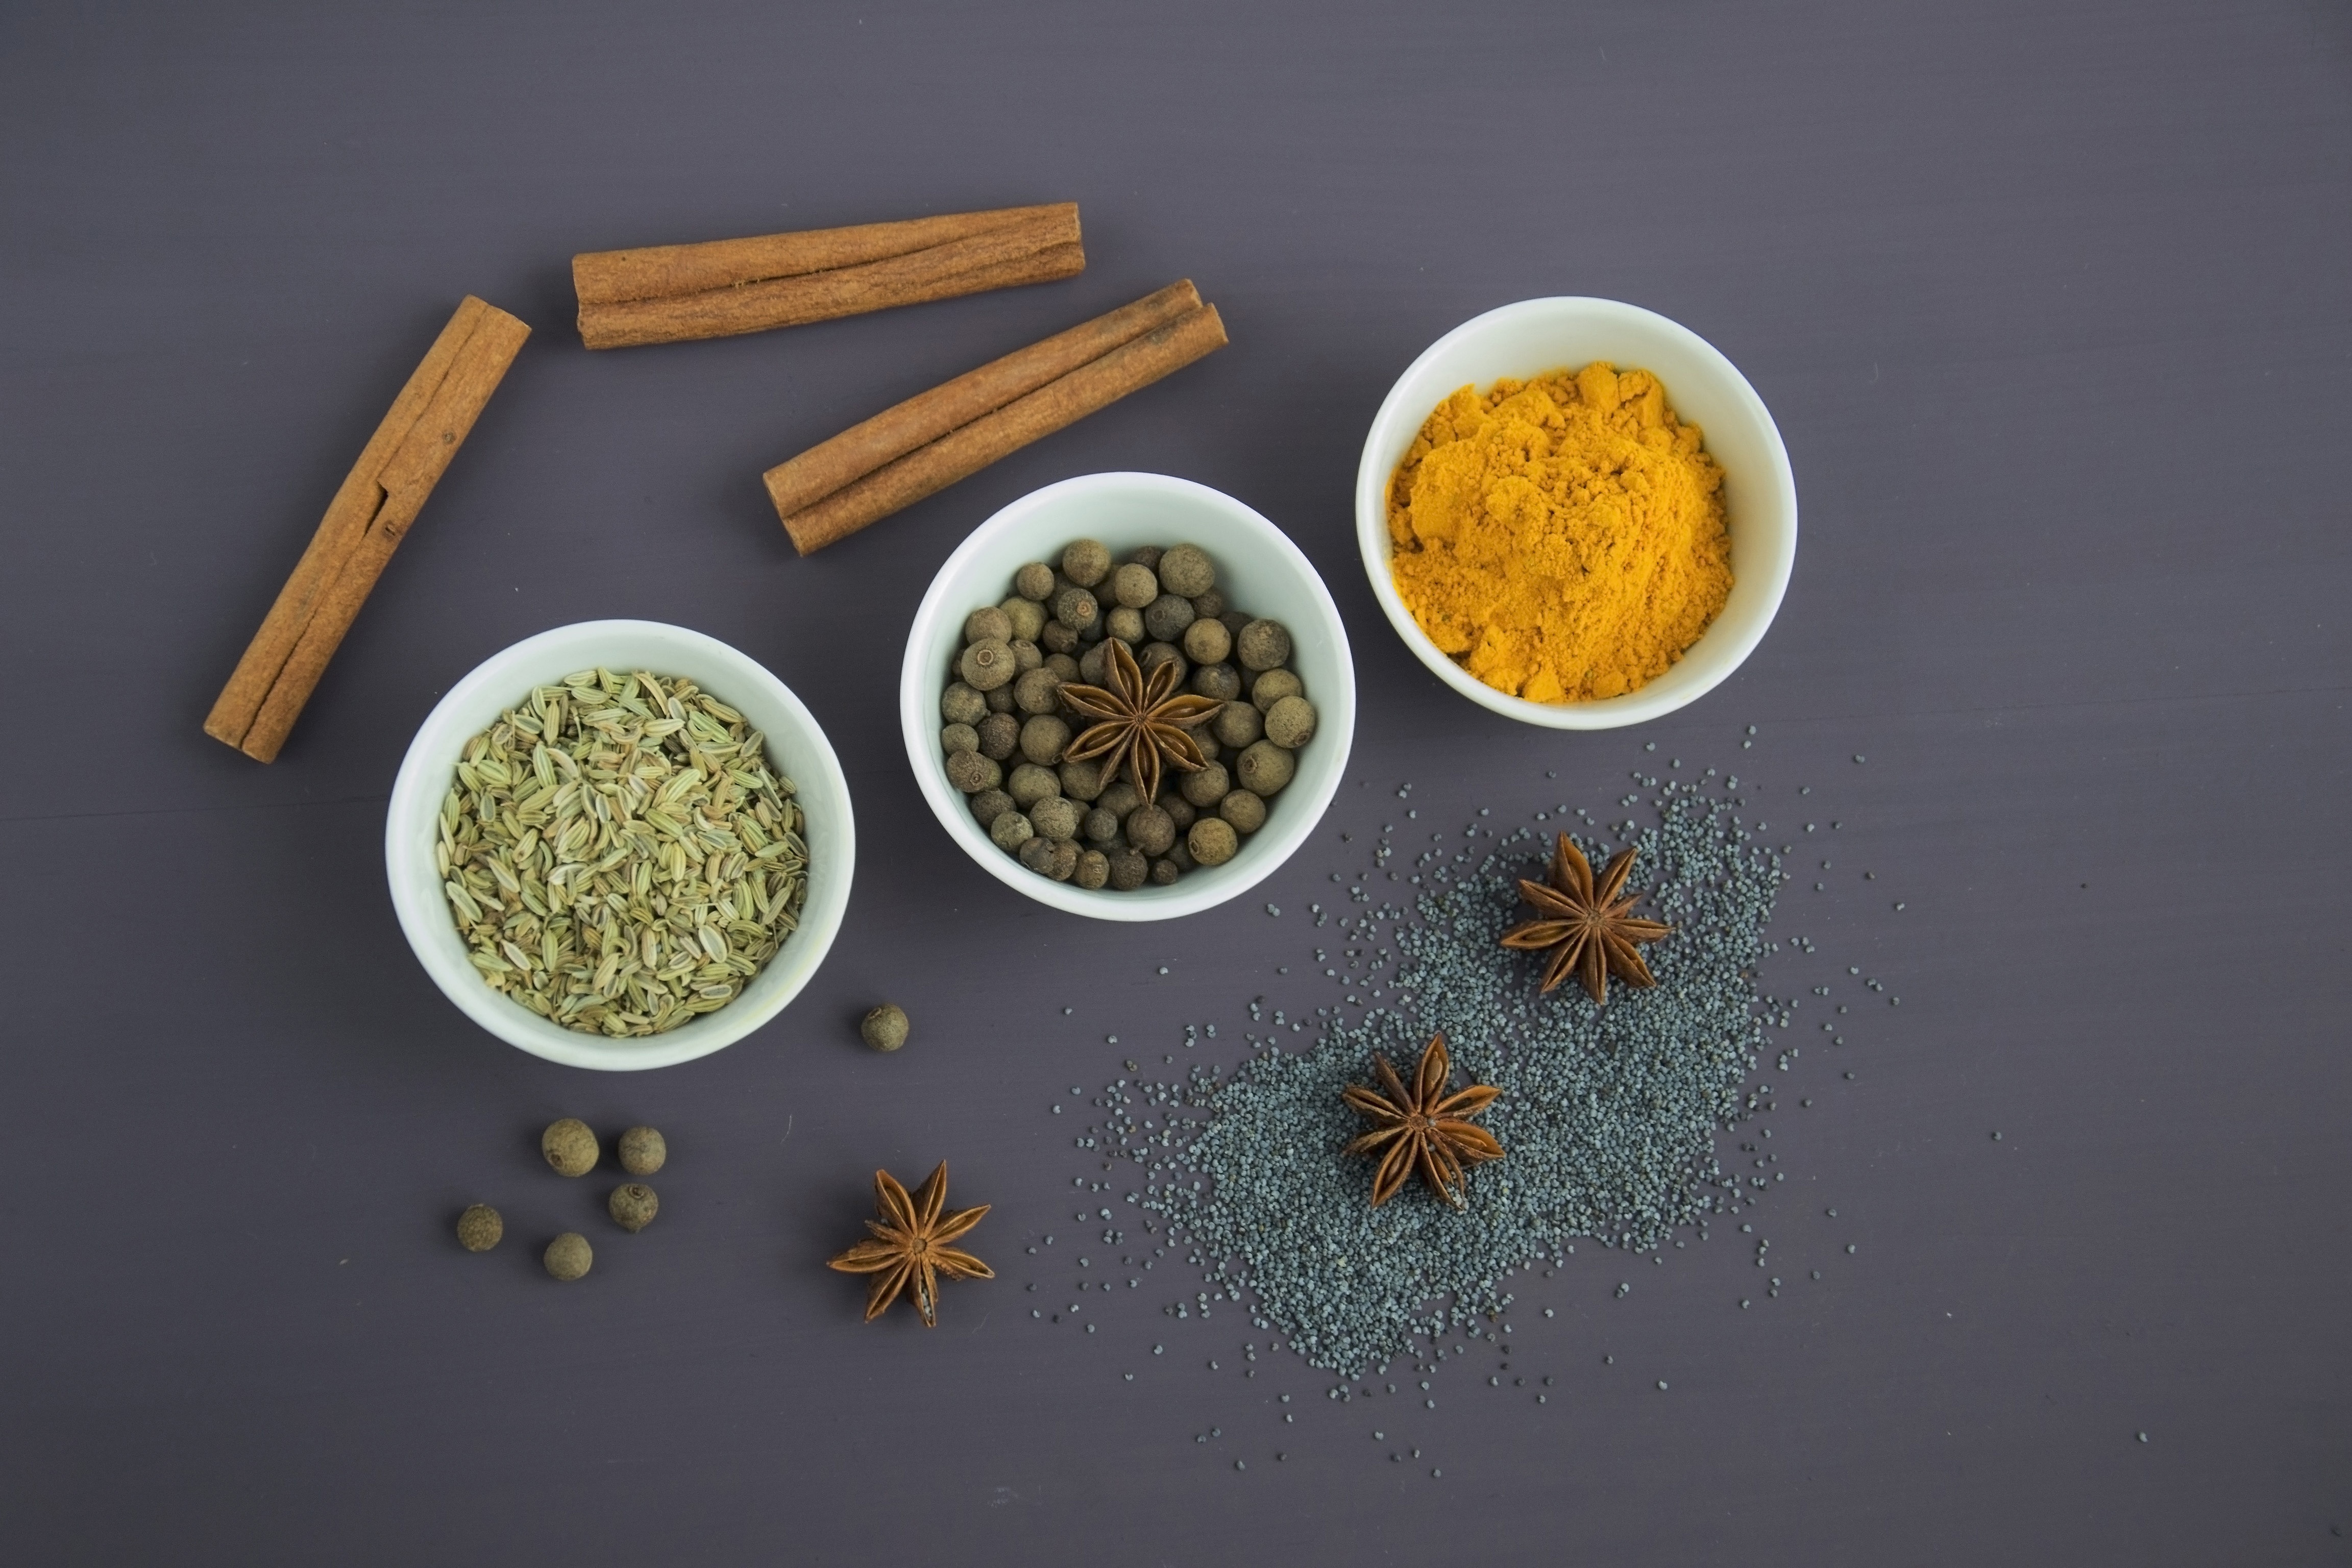
spice, spice mix, Panch phoron, cumin, seasoning, food, mortar and pestle, mixed spice, garam masala, anise, ras el hanout, superfood, five spice powder, cuisine, ingredient, cinnamon, herb, mixture, indian cuisine, gomashio